EuroBasket 2011

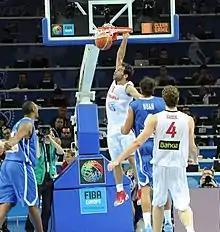
Finals: Spain vs. France

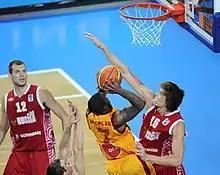
Bronze game: Macedonia vs. Russia

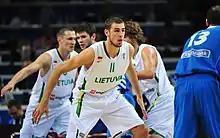
5th place game: Lithuania vs. Greece

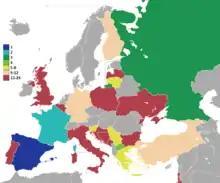
Results

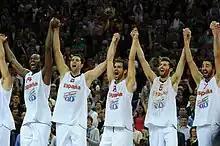
Spain became the Champions of Europe

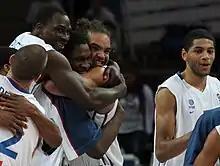
France won their second Silver medals

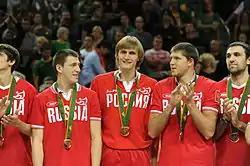
Russia won Bronze medals

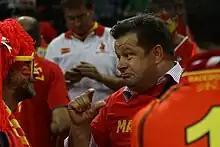
Macedonia was only one-step away from their first ever EuroBasket medal

The results of the championship included some surprises. Finland and Georgia, the latter supported by some 1,500 fans who had traveled to Lithuania, managed to reach the second stage despite being allowed to take part in the championship only after FIBA Europe decision. In fact Finland had the possibility of advancing to the quarterfinals until the very last game against Slovenia.